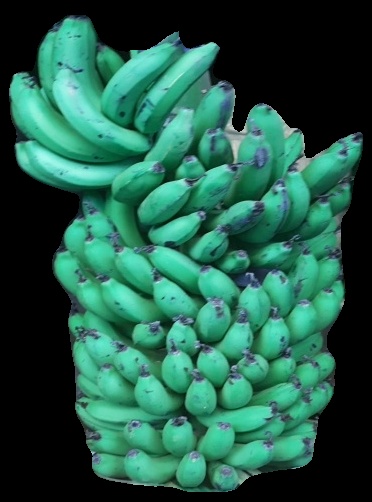
Variety: pachbale
Grade: grade1